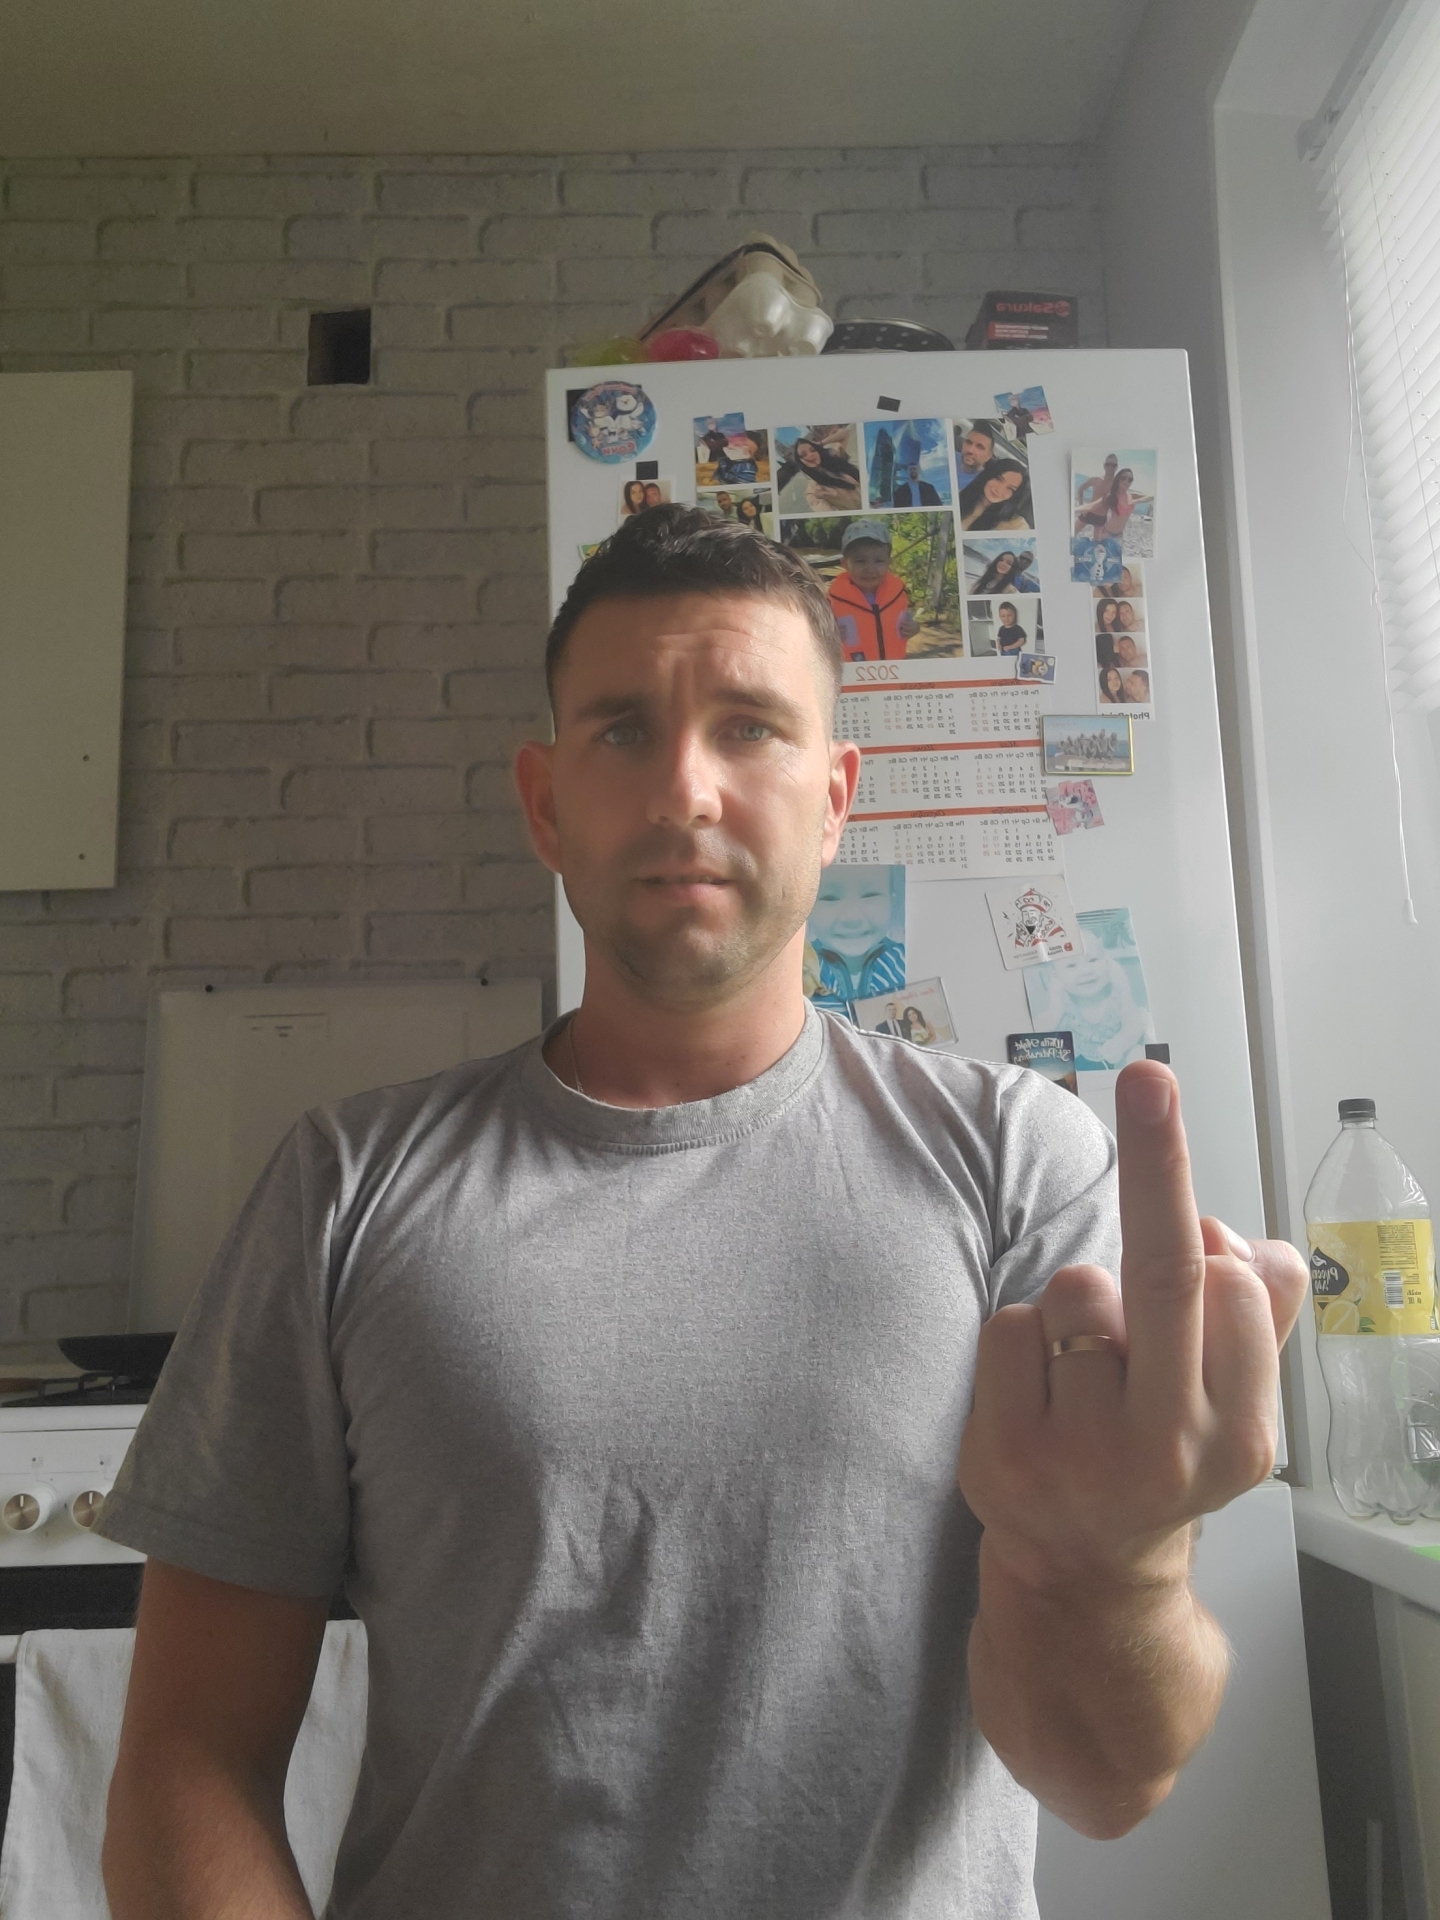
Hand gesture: middle_finger